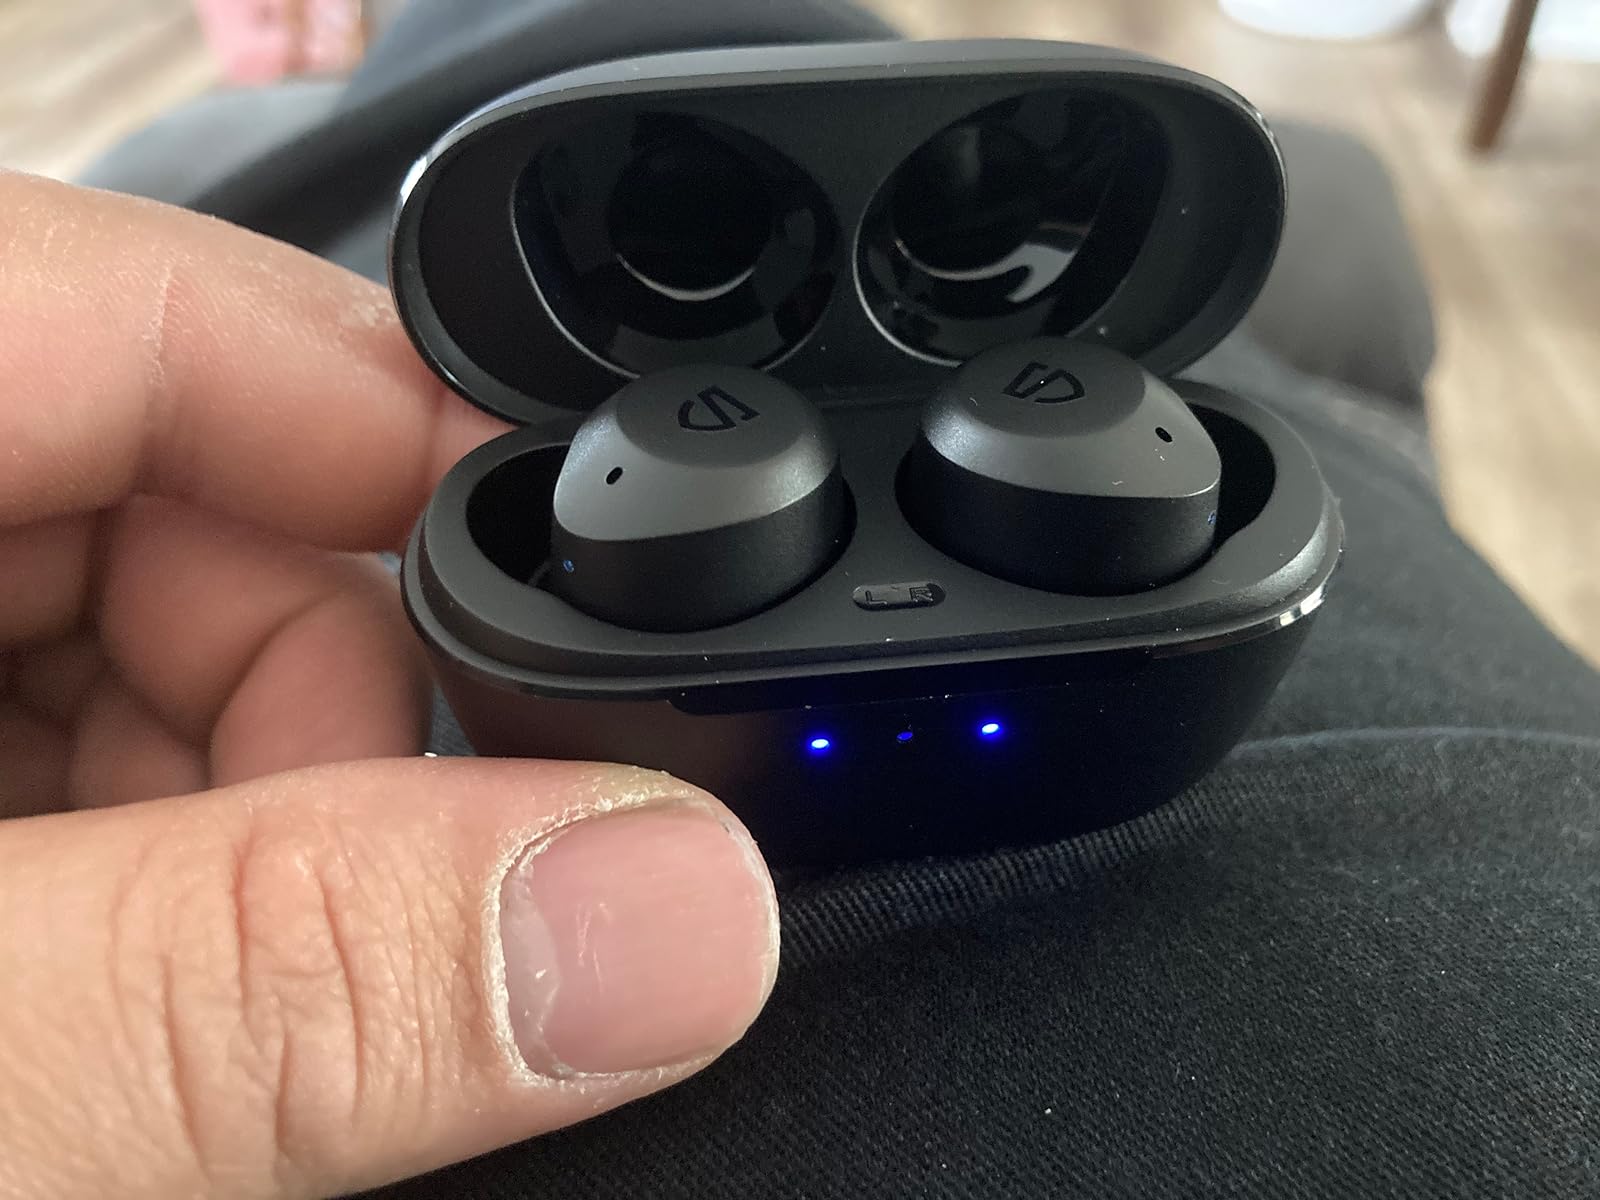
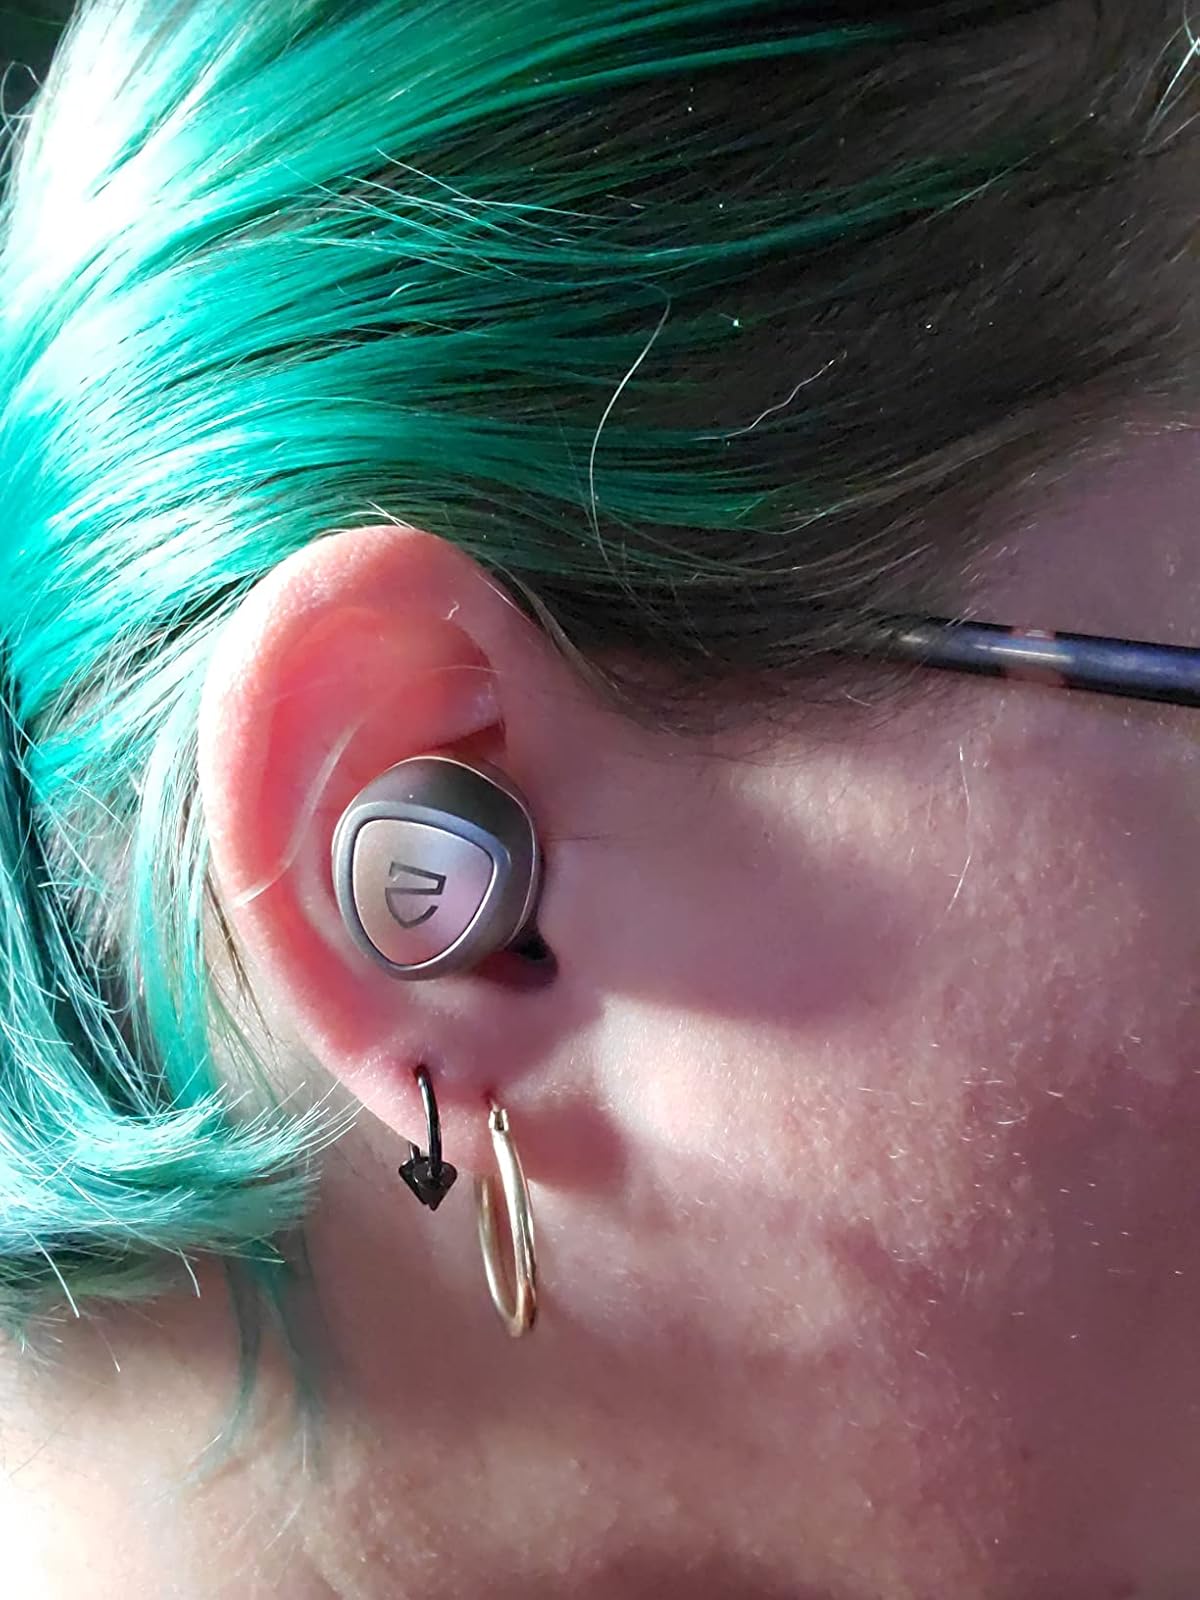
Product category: earbuds
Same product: no